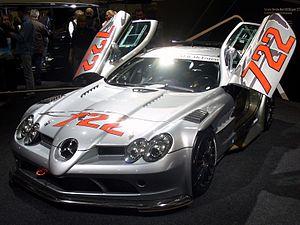
Ray Mallock Ltd, également connue sous le nom RML Group, est une écurie britannique de sport automobile et une société d'ingénierie. En 2010, RML est engagée dans le championnat Le Mans Series et travaille avec Chevrolet dans le BTCC et le WTCC.
La Mercedes SLR Mclaren est une supercar que le constructeur automobile Mercedes-Benz et McLaren Automotive ont développé conjointement de 2003 à 2010, lorsque Mercedes-Benz possédait 40 % de McLaren. Sa désignation est un hommage à une voiture de course légendaire : le 300 SLR de 1955. Simultanément, le SLR pour « Sport, Leicht, Rennsport » rappelle les bolides Mercedes-Benz qui remportèrent tant de victoires dans les années 1930, ce qui leur valut leur célèbre surnom « Flèches d'Argent ». Elle était en concurrence direct avec l'Aston Martin DBS V12 et la Ferrari 599 GTB Fiorano. L'assemblage se faisait dans l'usine McLaren de Woking et la carrosserie était fabriquée dans son autre usine de Portsmouth.